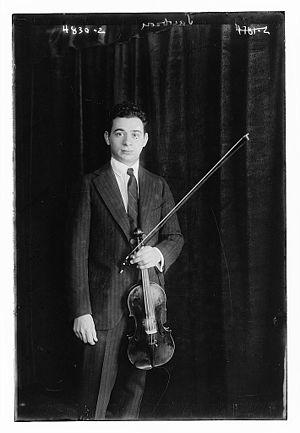
Sascha Jacobsen est un violoniste et professeur juif-américain né en Russie, aujourd'hui en Finlande. Il grandit à Saint-Pétersbourg, puis encore jeune garçon, s'installe avec sa famille à New York.